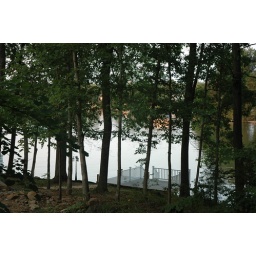
The next door neighbors had this lovely white deck built out over the water.